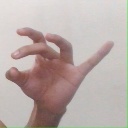
अक्षर: ओ